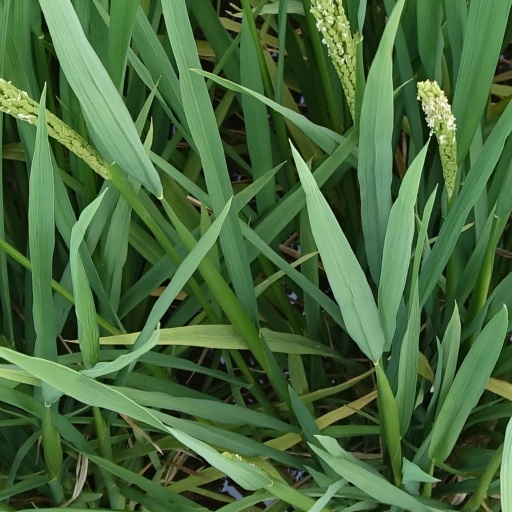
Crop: rice